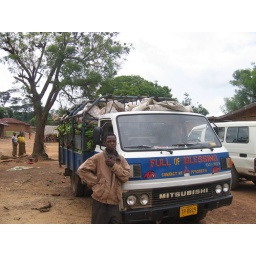
Every truck and car in Liberia is emblazoned with a good luck motto.